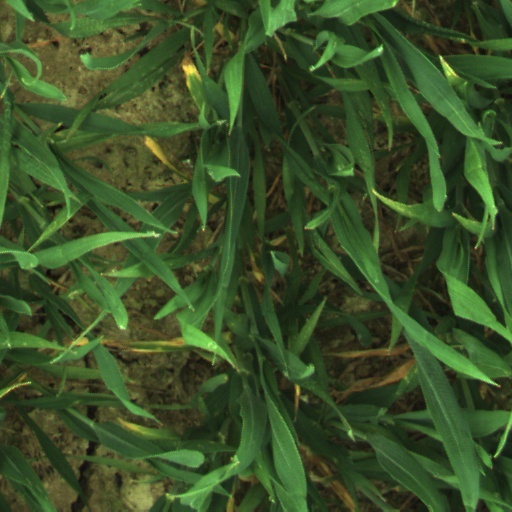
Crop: wheat